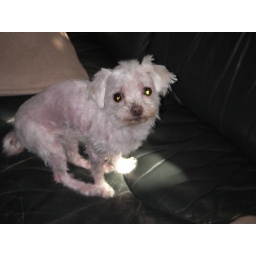
my dog had hair cat too mach by someone except me.